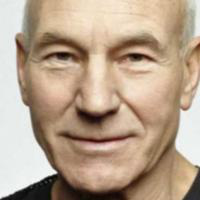
Age group: age 66-80